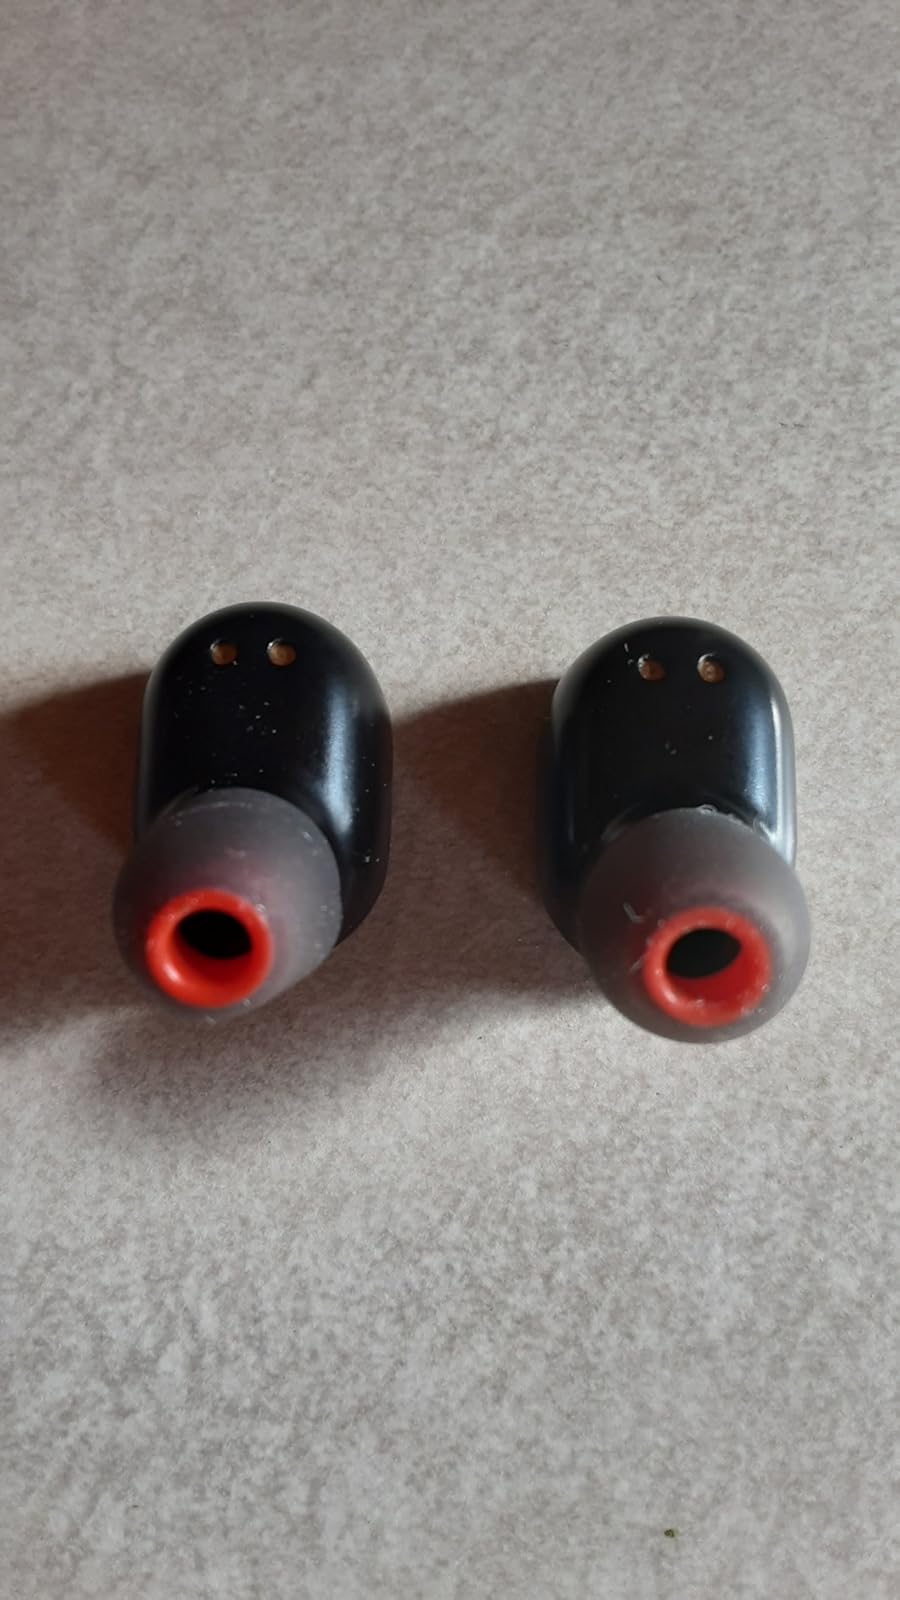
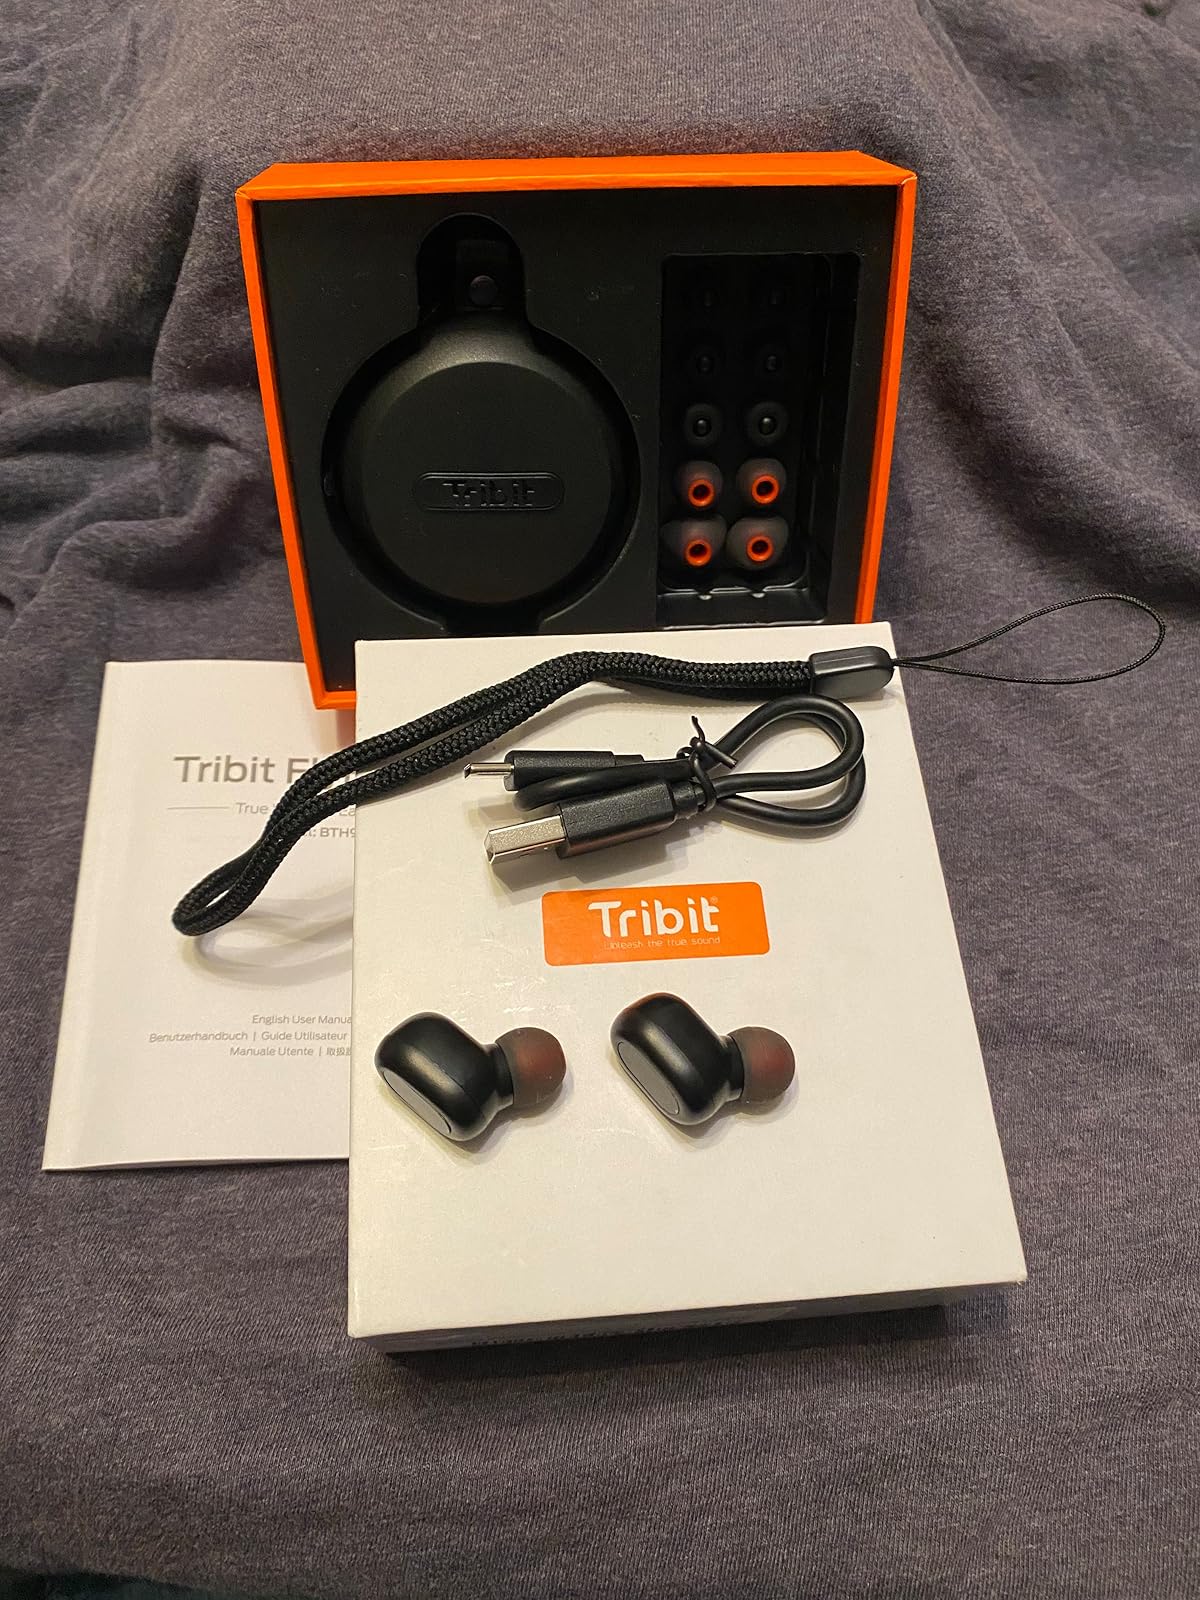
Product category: earbuds
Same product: yes